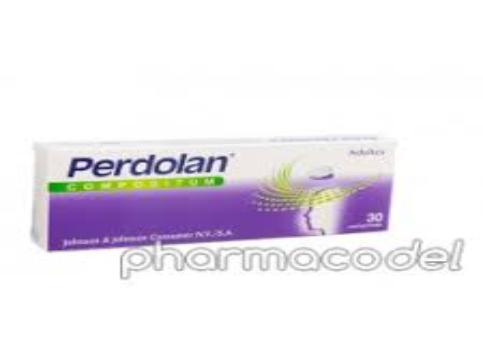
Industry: Medical